Eric Keenleyside

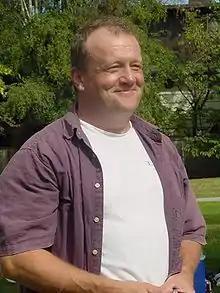
Eric Keenleyside, 2008

Eric Keenleyside was born in St. Stephen, New Brunswick, grew up in London, Ontario, and spent time in Brisbane, Australia. He received a Bachelor of Fine Arts (acting) from the University of Windsor (Ontario, Canada) in 1980 and apprenticed at the Stratford Shakespeare Festival. He has lived and worked in Toronto, Los Angeles, and Vancouver.